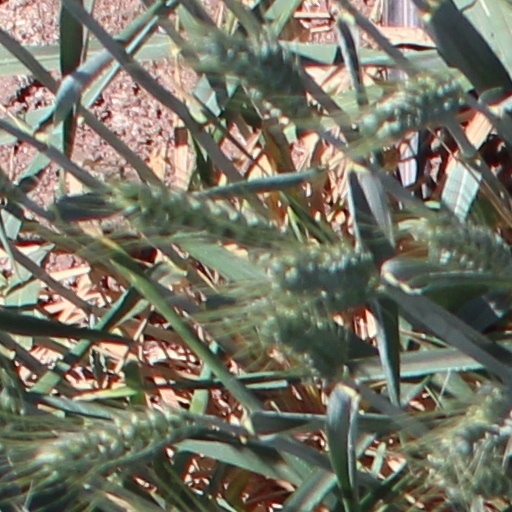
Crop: wheat